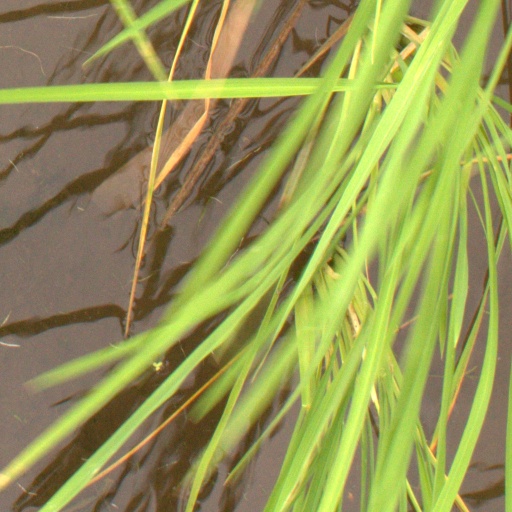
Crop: rice